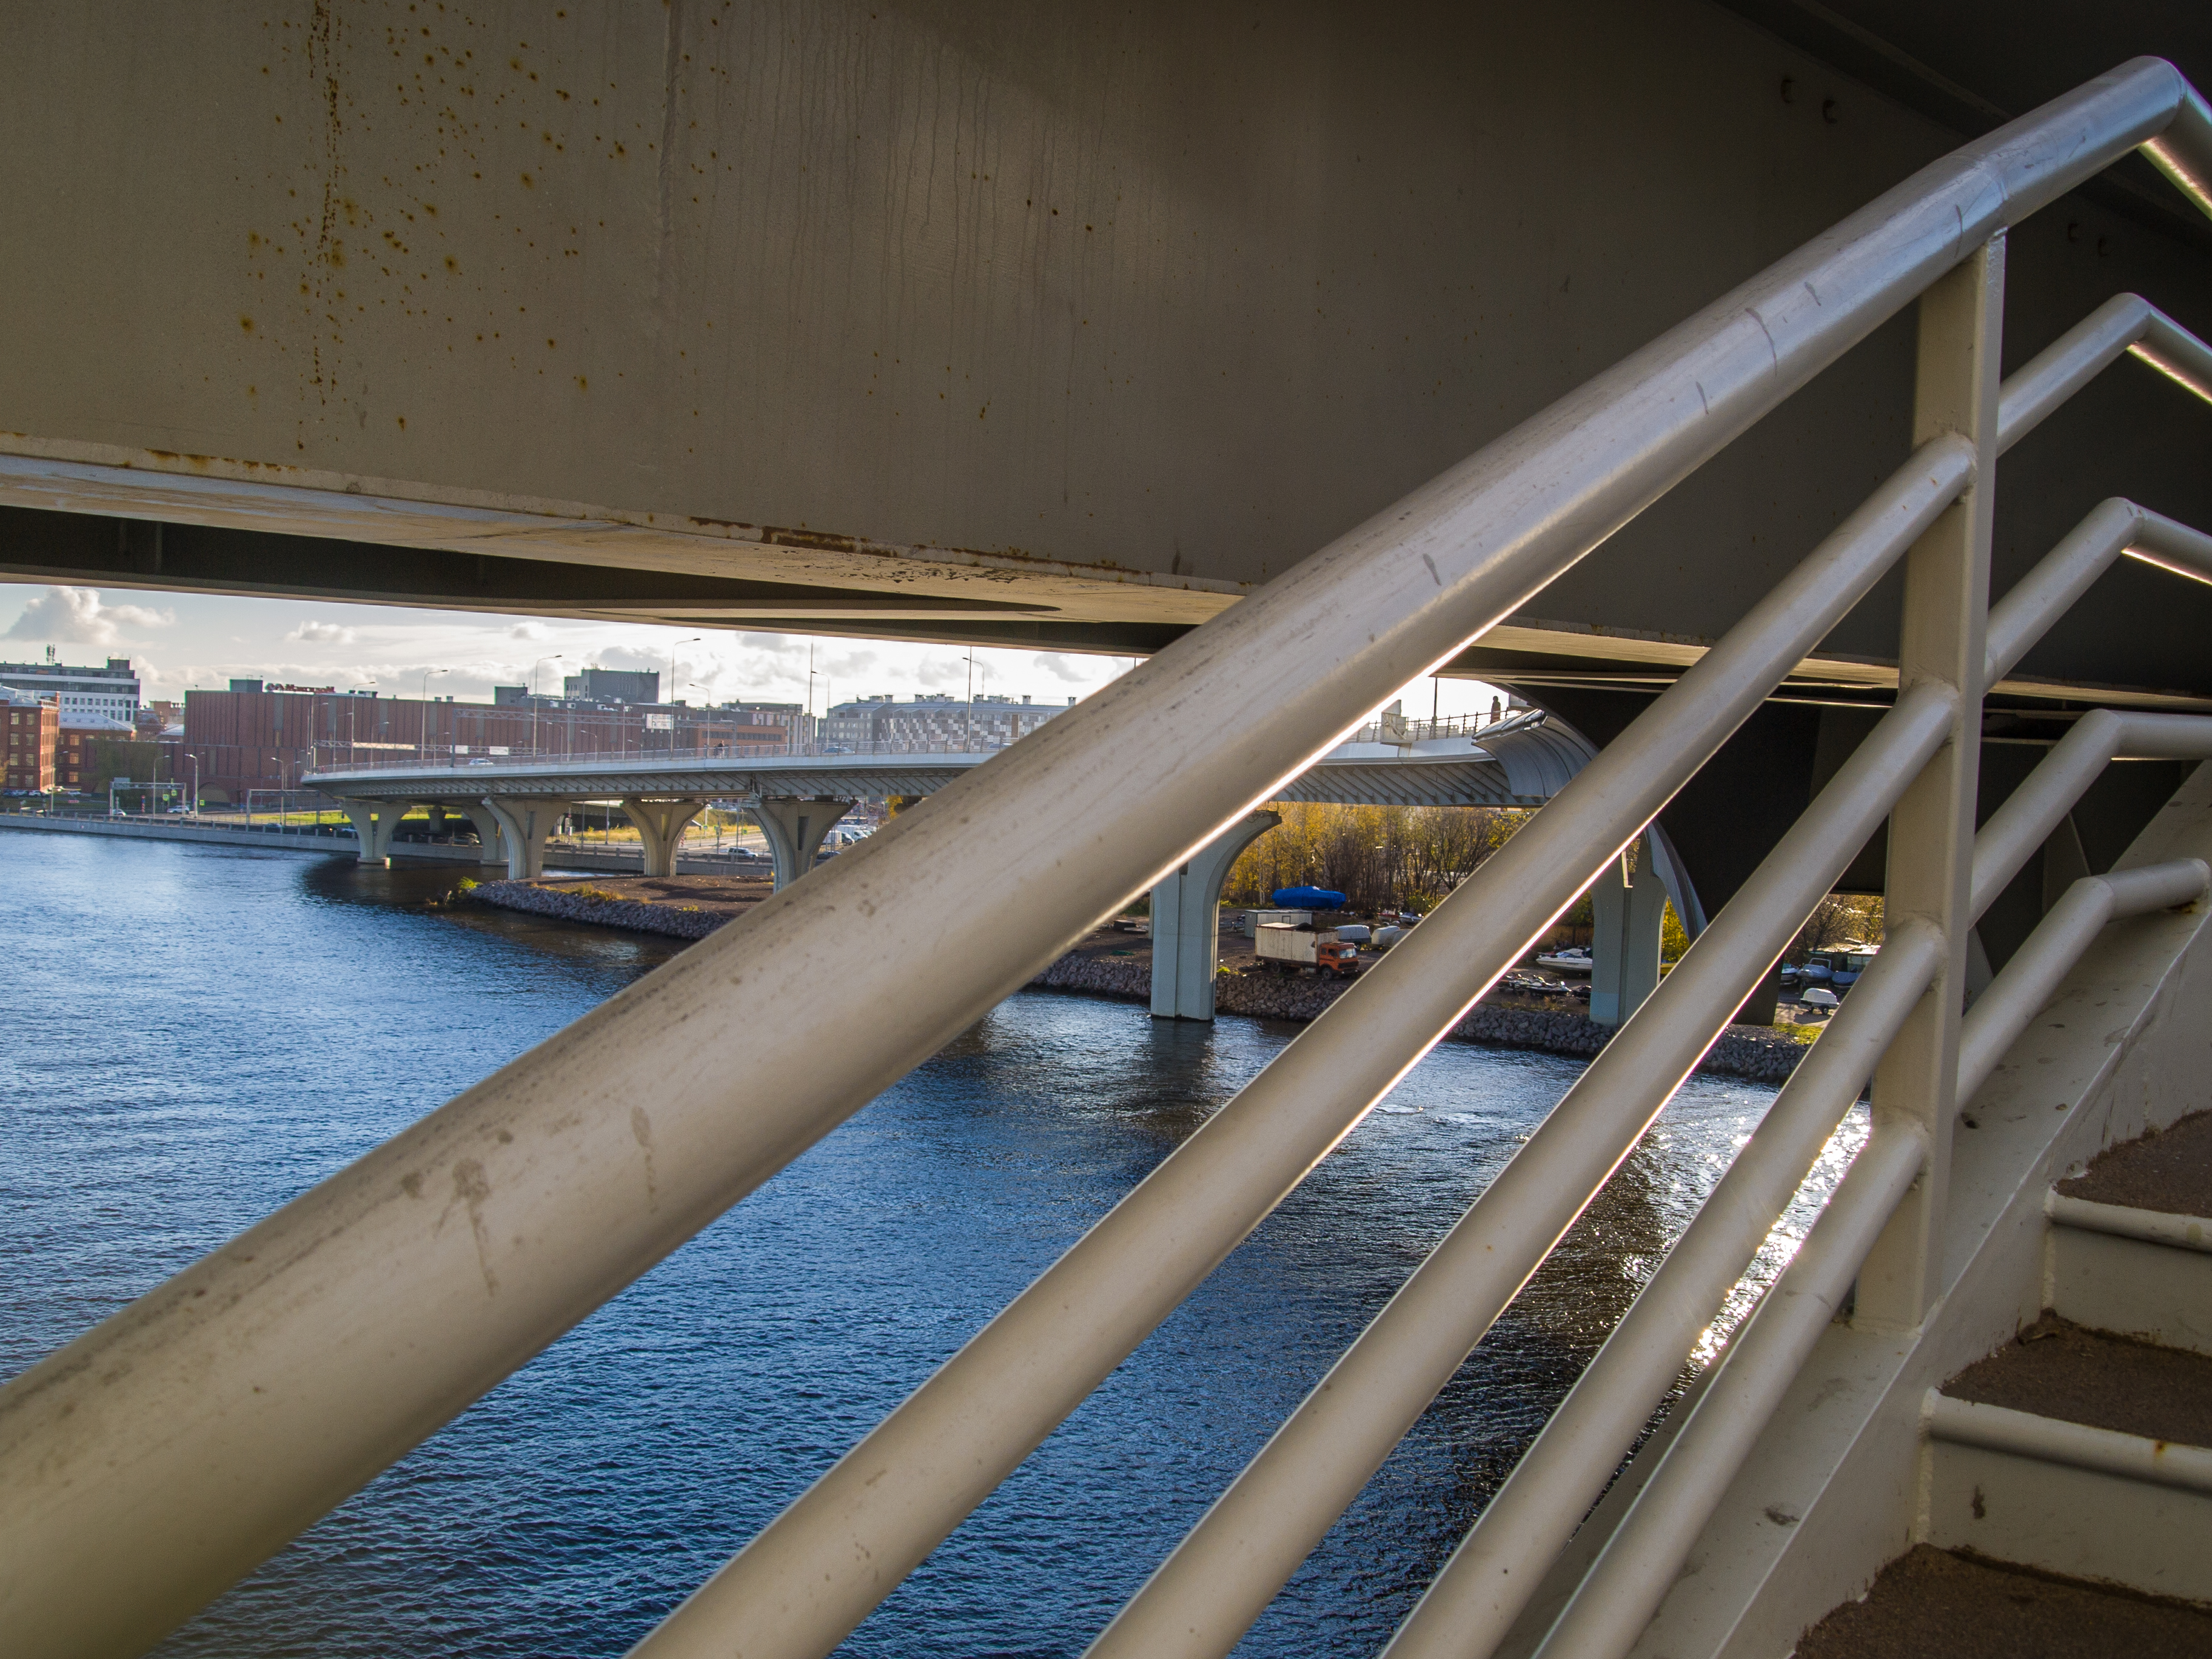
images, water, girder bridge, composite material, bridge, lake, engineering, handrail, metal, wood, concrete bridge, symmetry, fixed link, beam bridge, steel, beam, nonbuilding structure, guard rail, aluminium, rectangle, building material, daylighting, overpass, box girder bridge, building